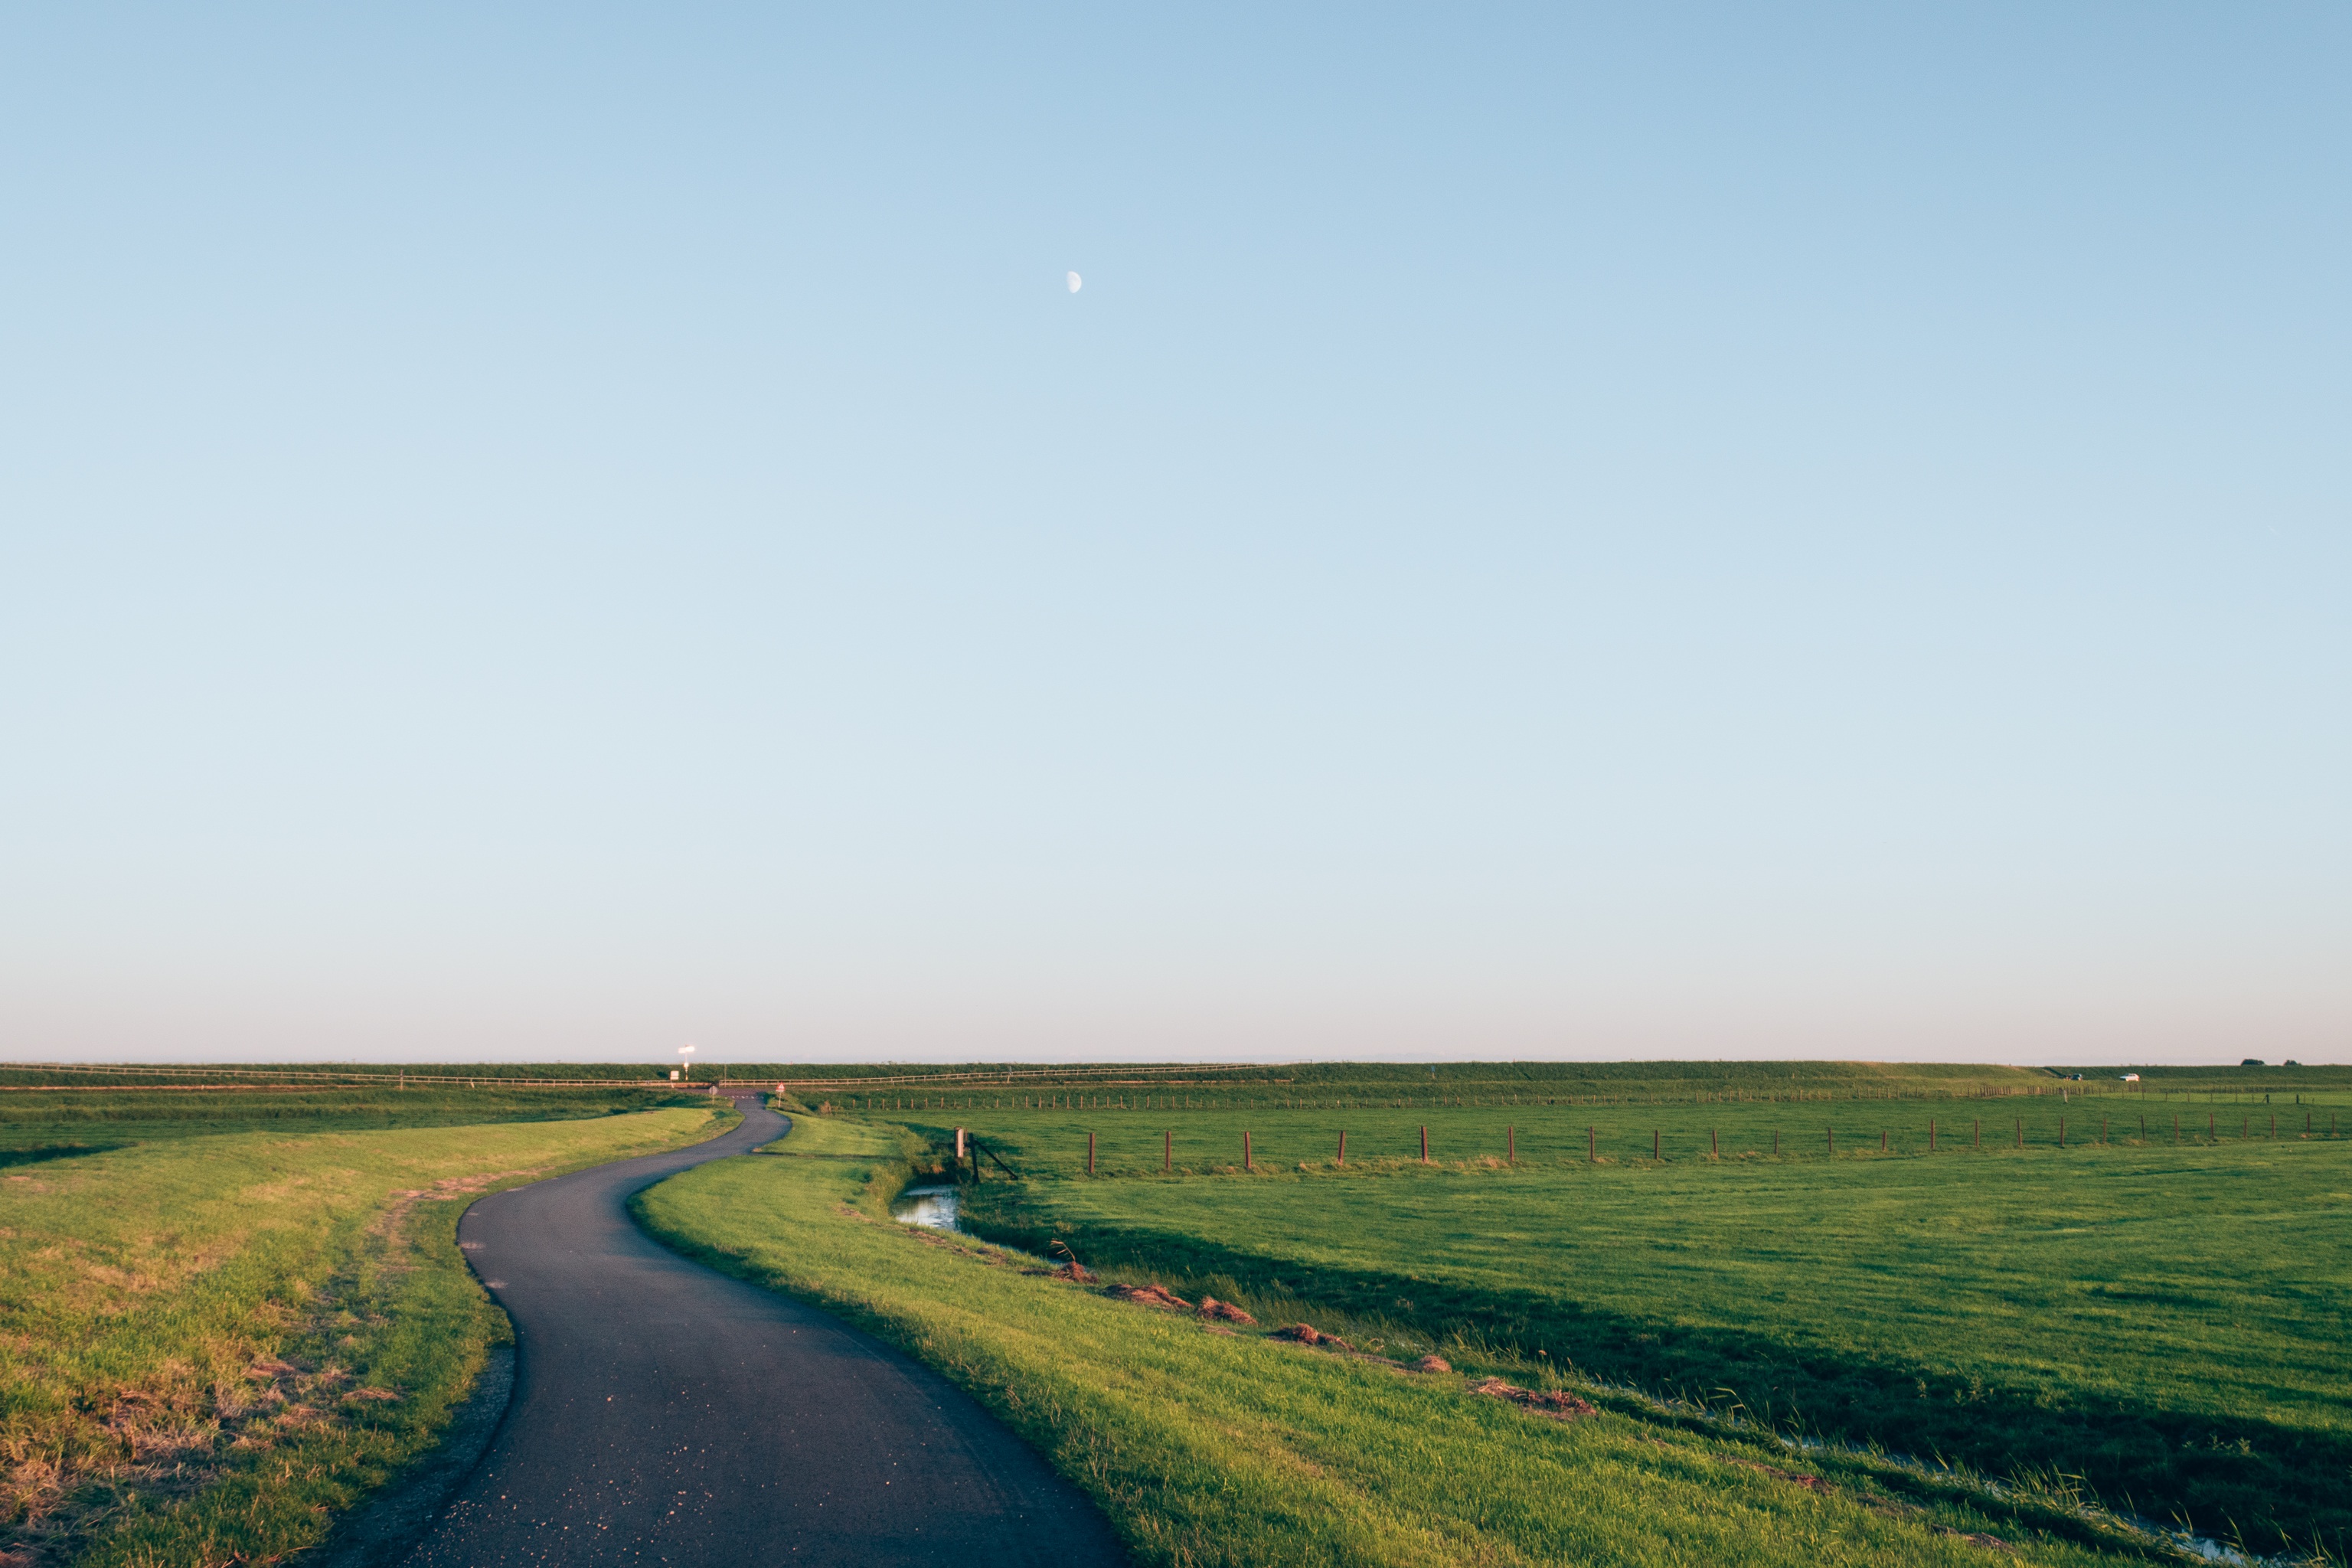
landscape, coast, grass, horizon, marsh, cloud, sky, road, field, meadow, prairie, countryside, morning, hill, highway, wind, agriculture, plain, polder, grassland, wetland, plateau, habitat, ecosystem, steppe, rural area, natural environment, atmospheric phenomenon, grass family, atmosphere of earth